Frank K. Dunn

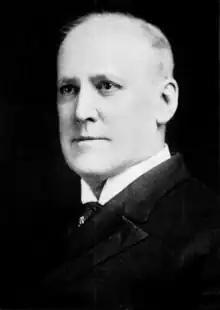

Frank Kershner Dunn (November 13, 1854 – August 8, 1940) was an American lawyer and judge, who was thrice elected to the Illinois Supreme Court, serving from 1907 to 1933.